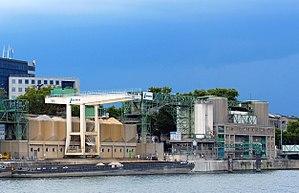
Port de Bercy (activités du groupe Lafarge) - Paris XII
Le port de Bercy est une voie située dans le 12ᵉ arrondissement de Paris, en France.